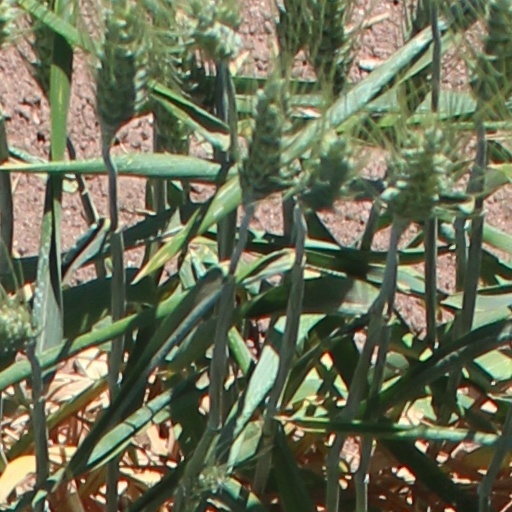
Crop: wheat